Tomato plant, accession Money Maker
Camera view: vertical (180 deg); turntable rotation: 120 degrees
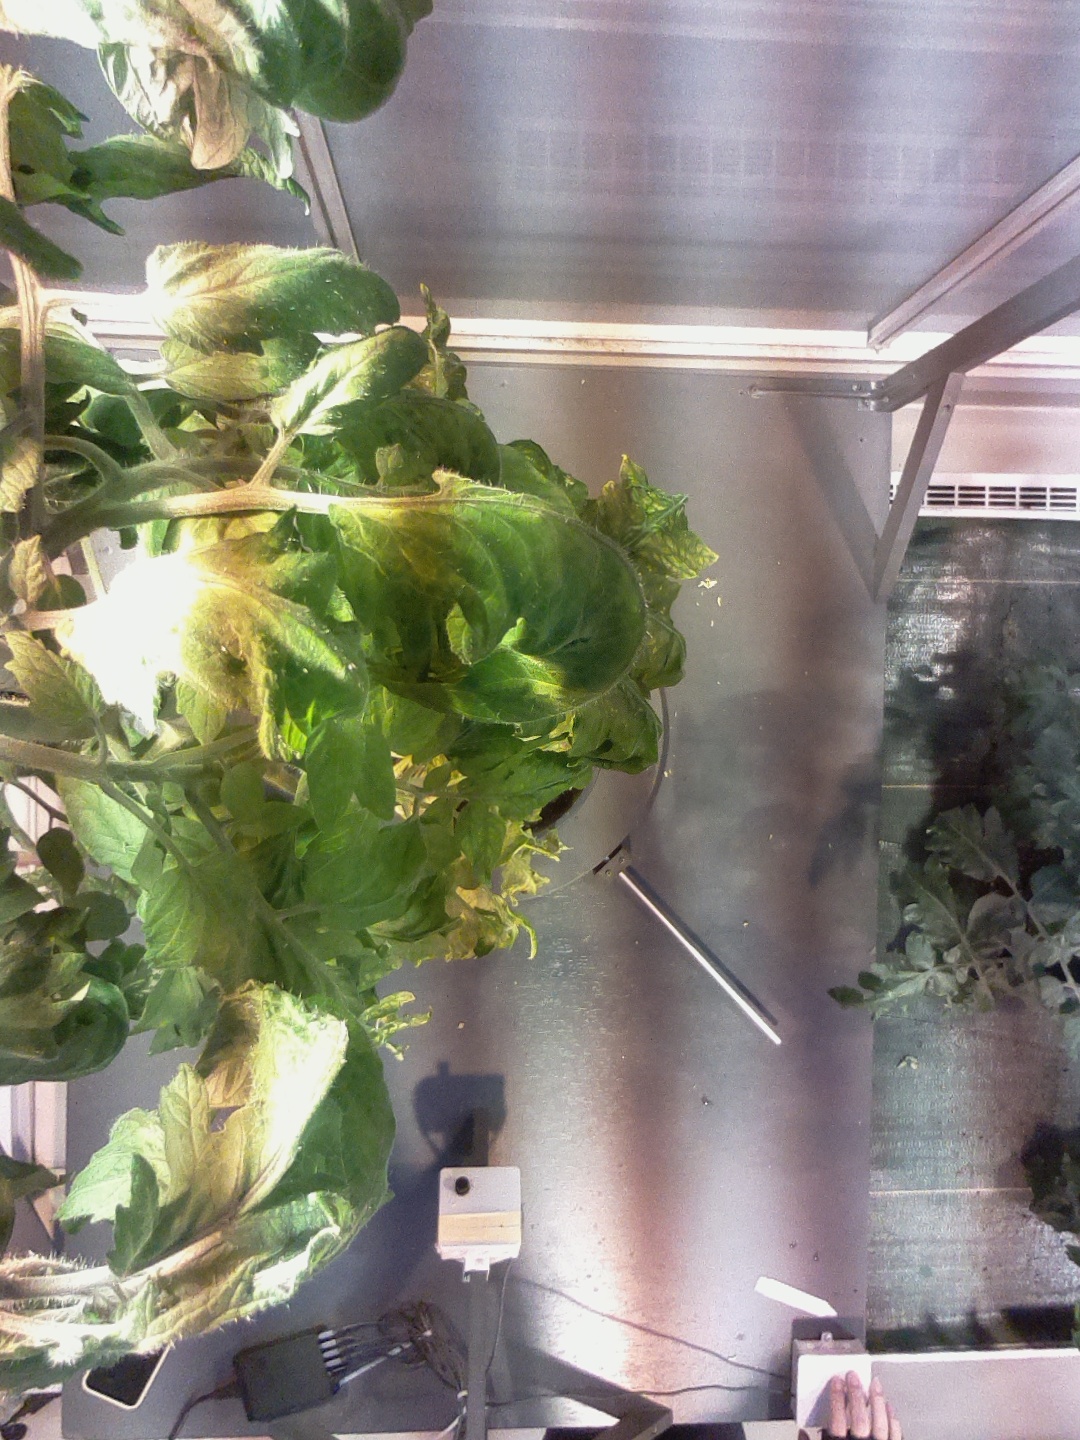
BBCH growth stage 73: 30%-40% of final fruit size